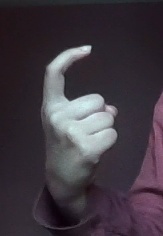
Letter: ra